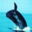
Label: whale